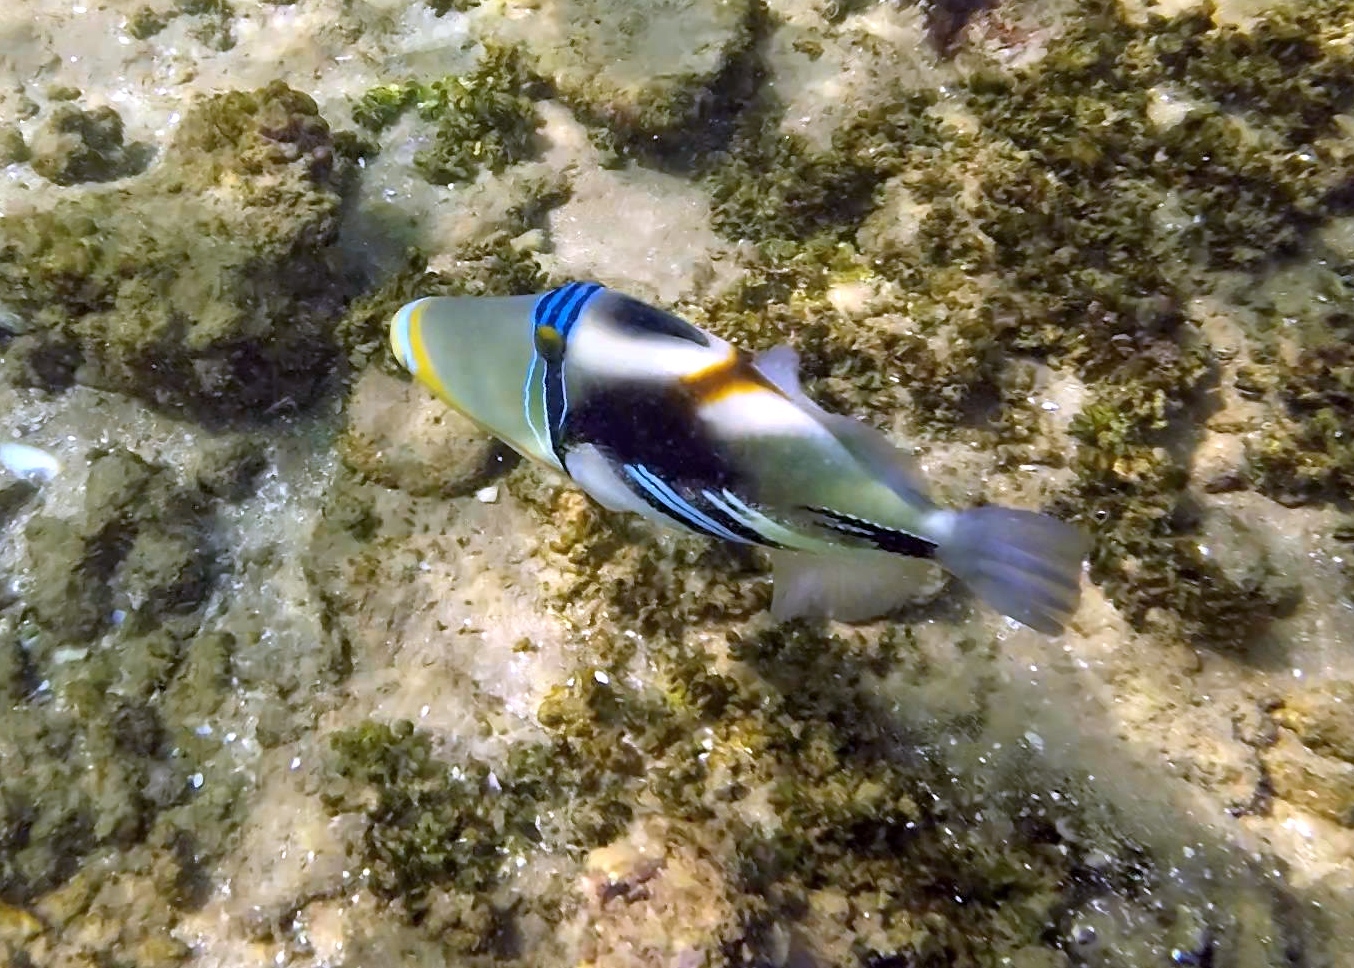
Rhinecanthus aculeatus (Lagoon Triggerfish)